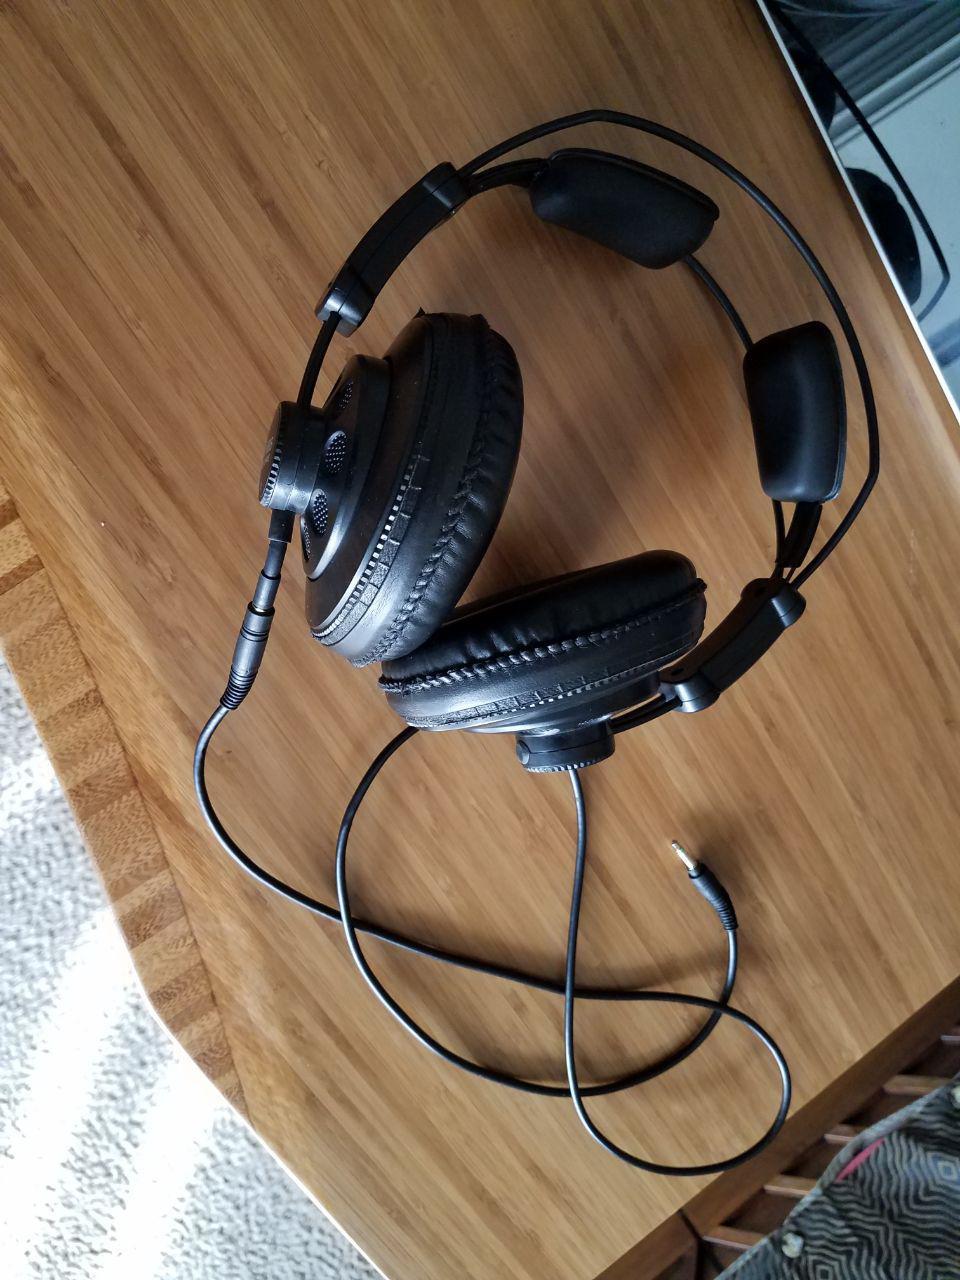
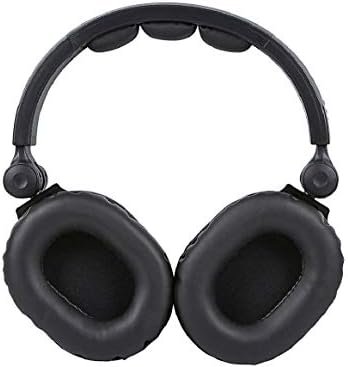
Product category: headphones
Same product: no